Simon Kacsics, Count of the Székelys

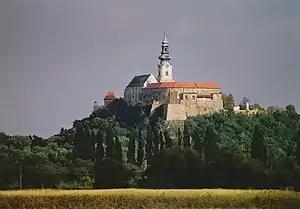
Simon Kacsics besieged and captured Nitra Castle (today in Slovakia) around 1313

However Simon turned on his feudal lord by the following months and joined Charles' partisans, just before the siege of Komárom (today Komárno, Slovakia), when the royal army had captured the fort on 3 November 1317. Simon recognized good sense of pace that the king would sooner or later will overcome the oligarchs, thus he was able to preserve his influence and landholdings successfully, supporting his cousin Thomas Szécsényi's growing power. Soon, they were jointly sent to the Kingdom of Bohemia as representants of Charles, in addition to an interpreter Stephen Sáfár, in order to find a bride for the king (whose wife Maria of Bytom had died in December 1317). There they chose Beatrice of Luxembourg. Despite his oath of loyalty to Charles, John III, Bishop of Nyitra, who had been earlier impaired and expelled by Matthew Csák's violent actions, excommunicated the oligarch's five former "familiares", including Simon, on 3 March 1318. The prelate recalled that after the seizure of Nyitra Castle and destroying several episcopal villages, Simon loudly abused and intended to stab John with a sword in the presence of Matthew Csák, but the powerful oligarch prevented him by his admonition. Thereafter, Simon blasphemed the bishop. According to another document from that period, Matthew Csák plundered Simon's nearby villages and lands, as a revenge for his betrayal.